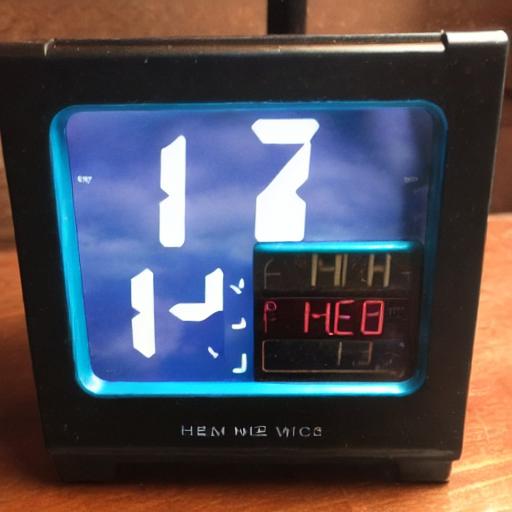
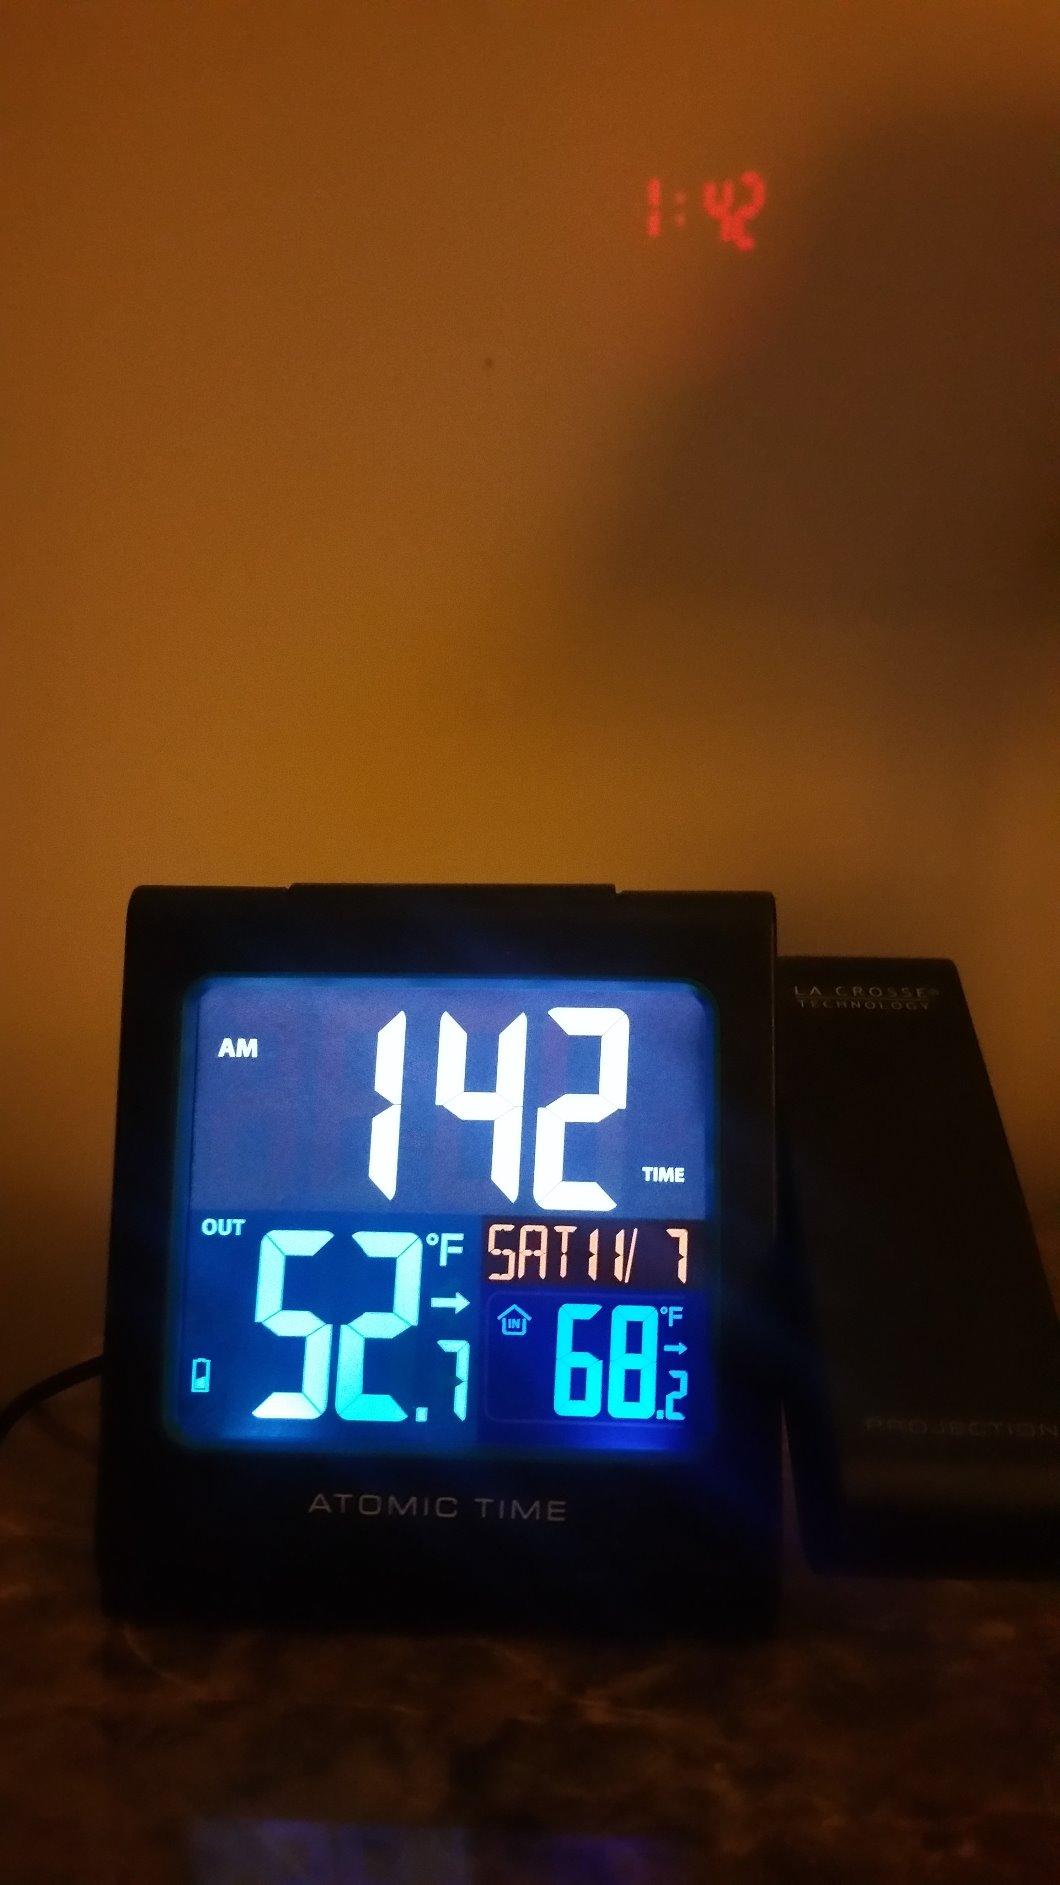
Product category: clock
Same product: no